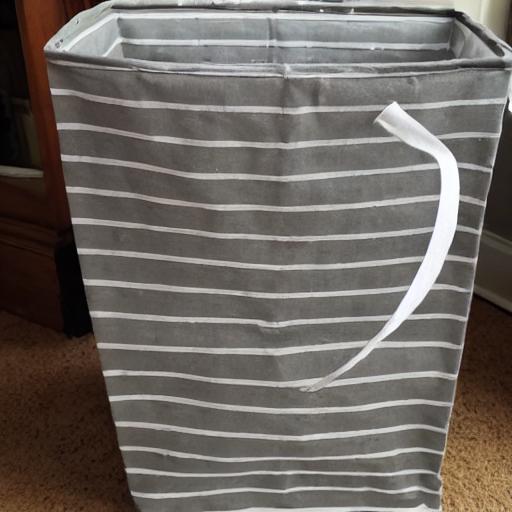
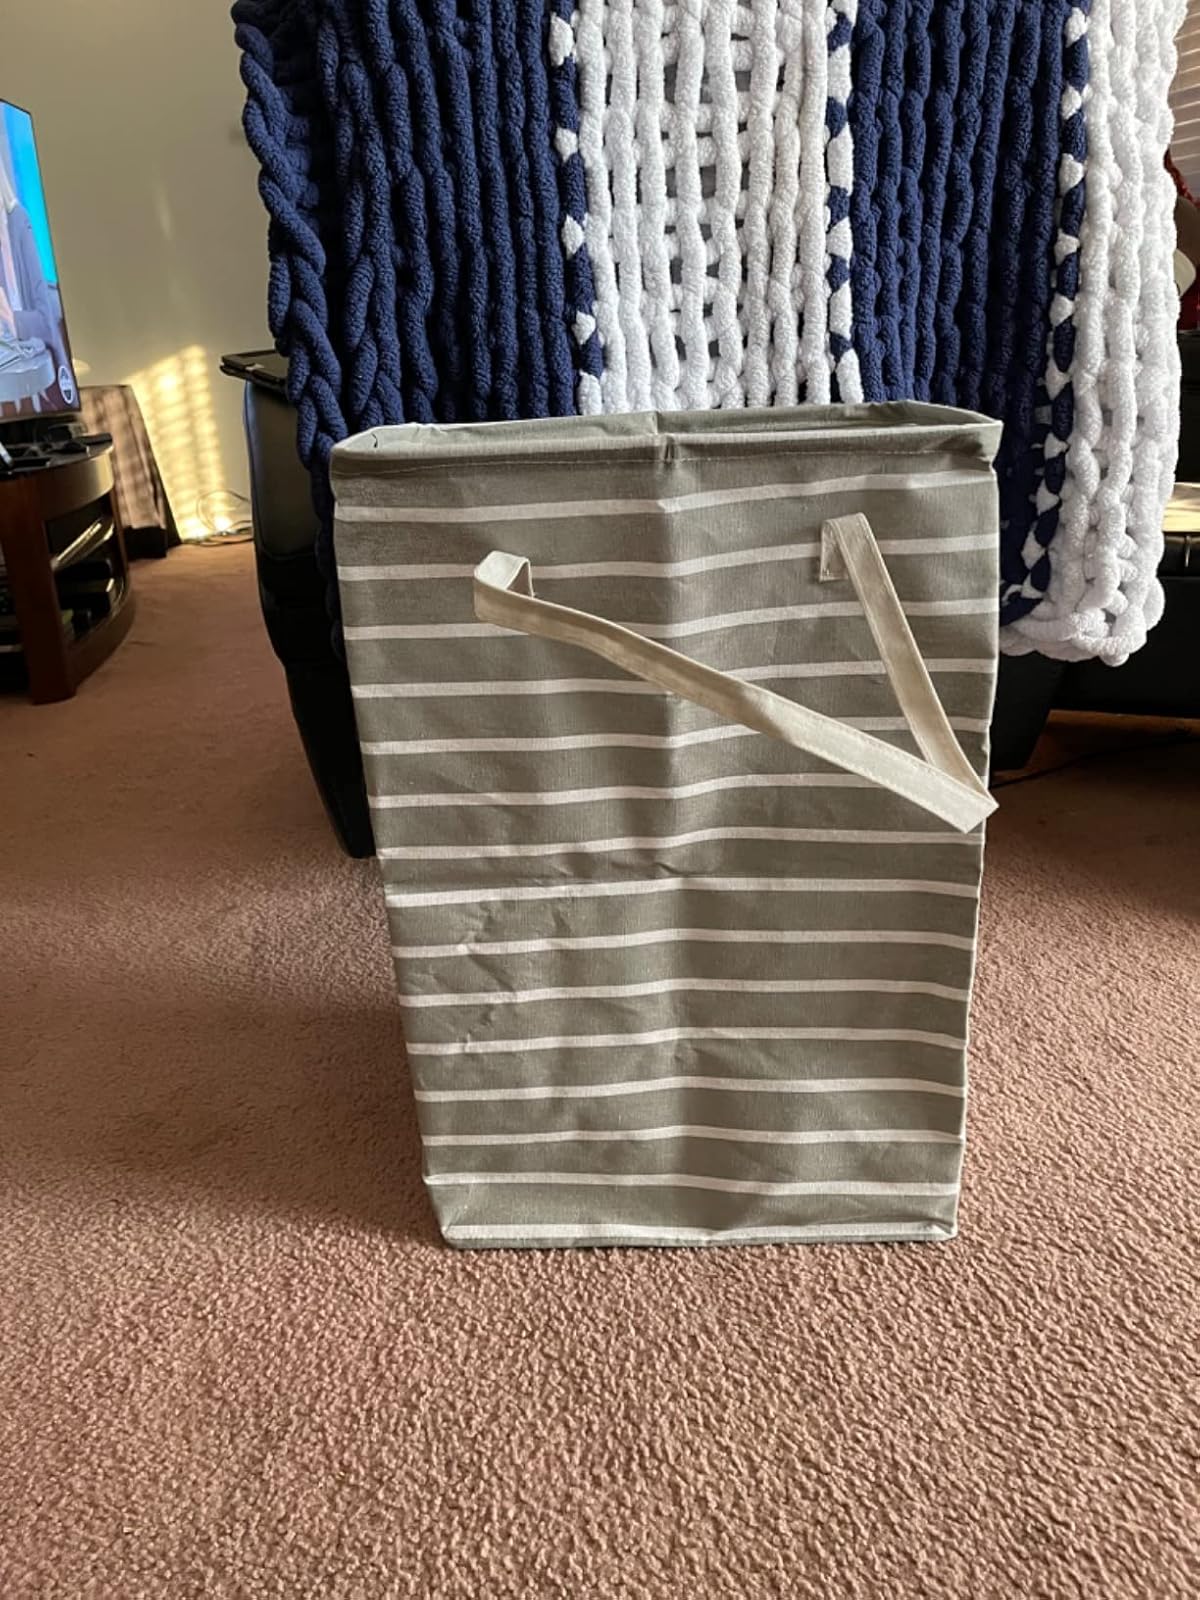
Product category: items_hamper
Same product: no